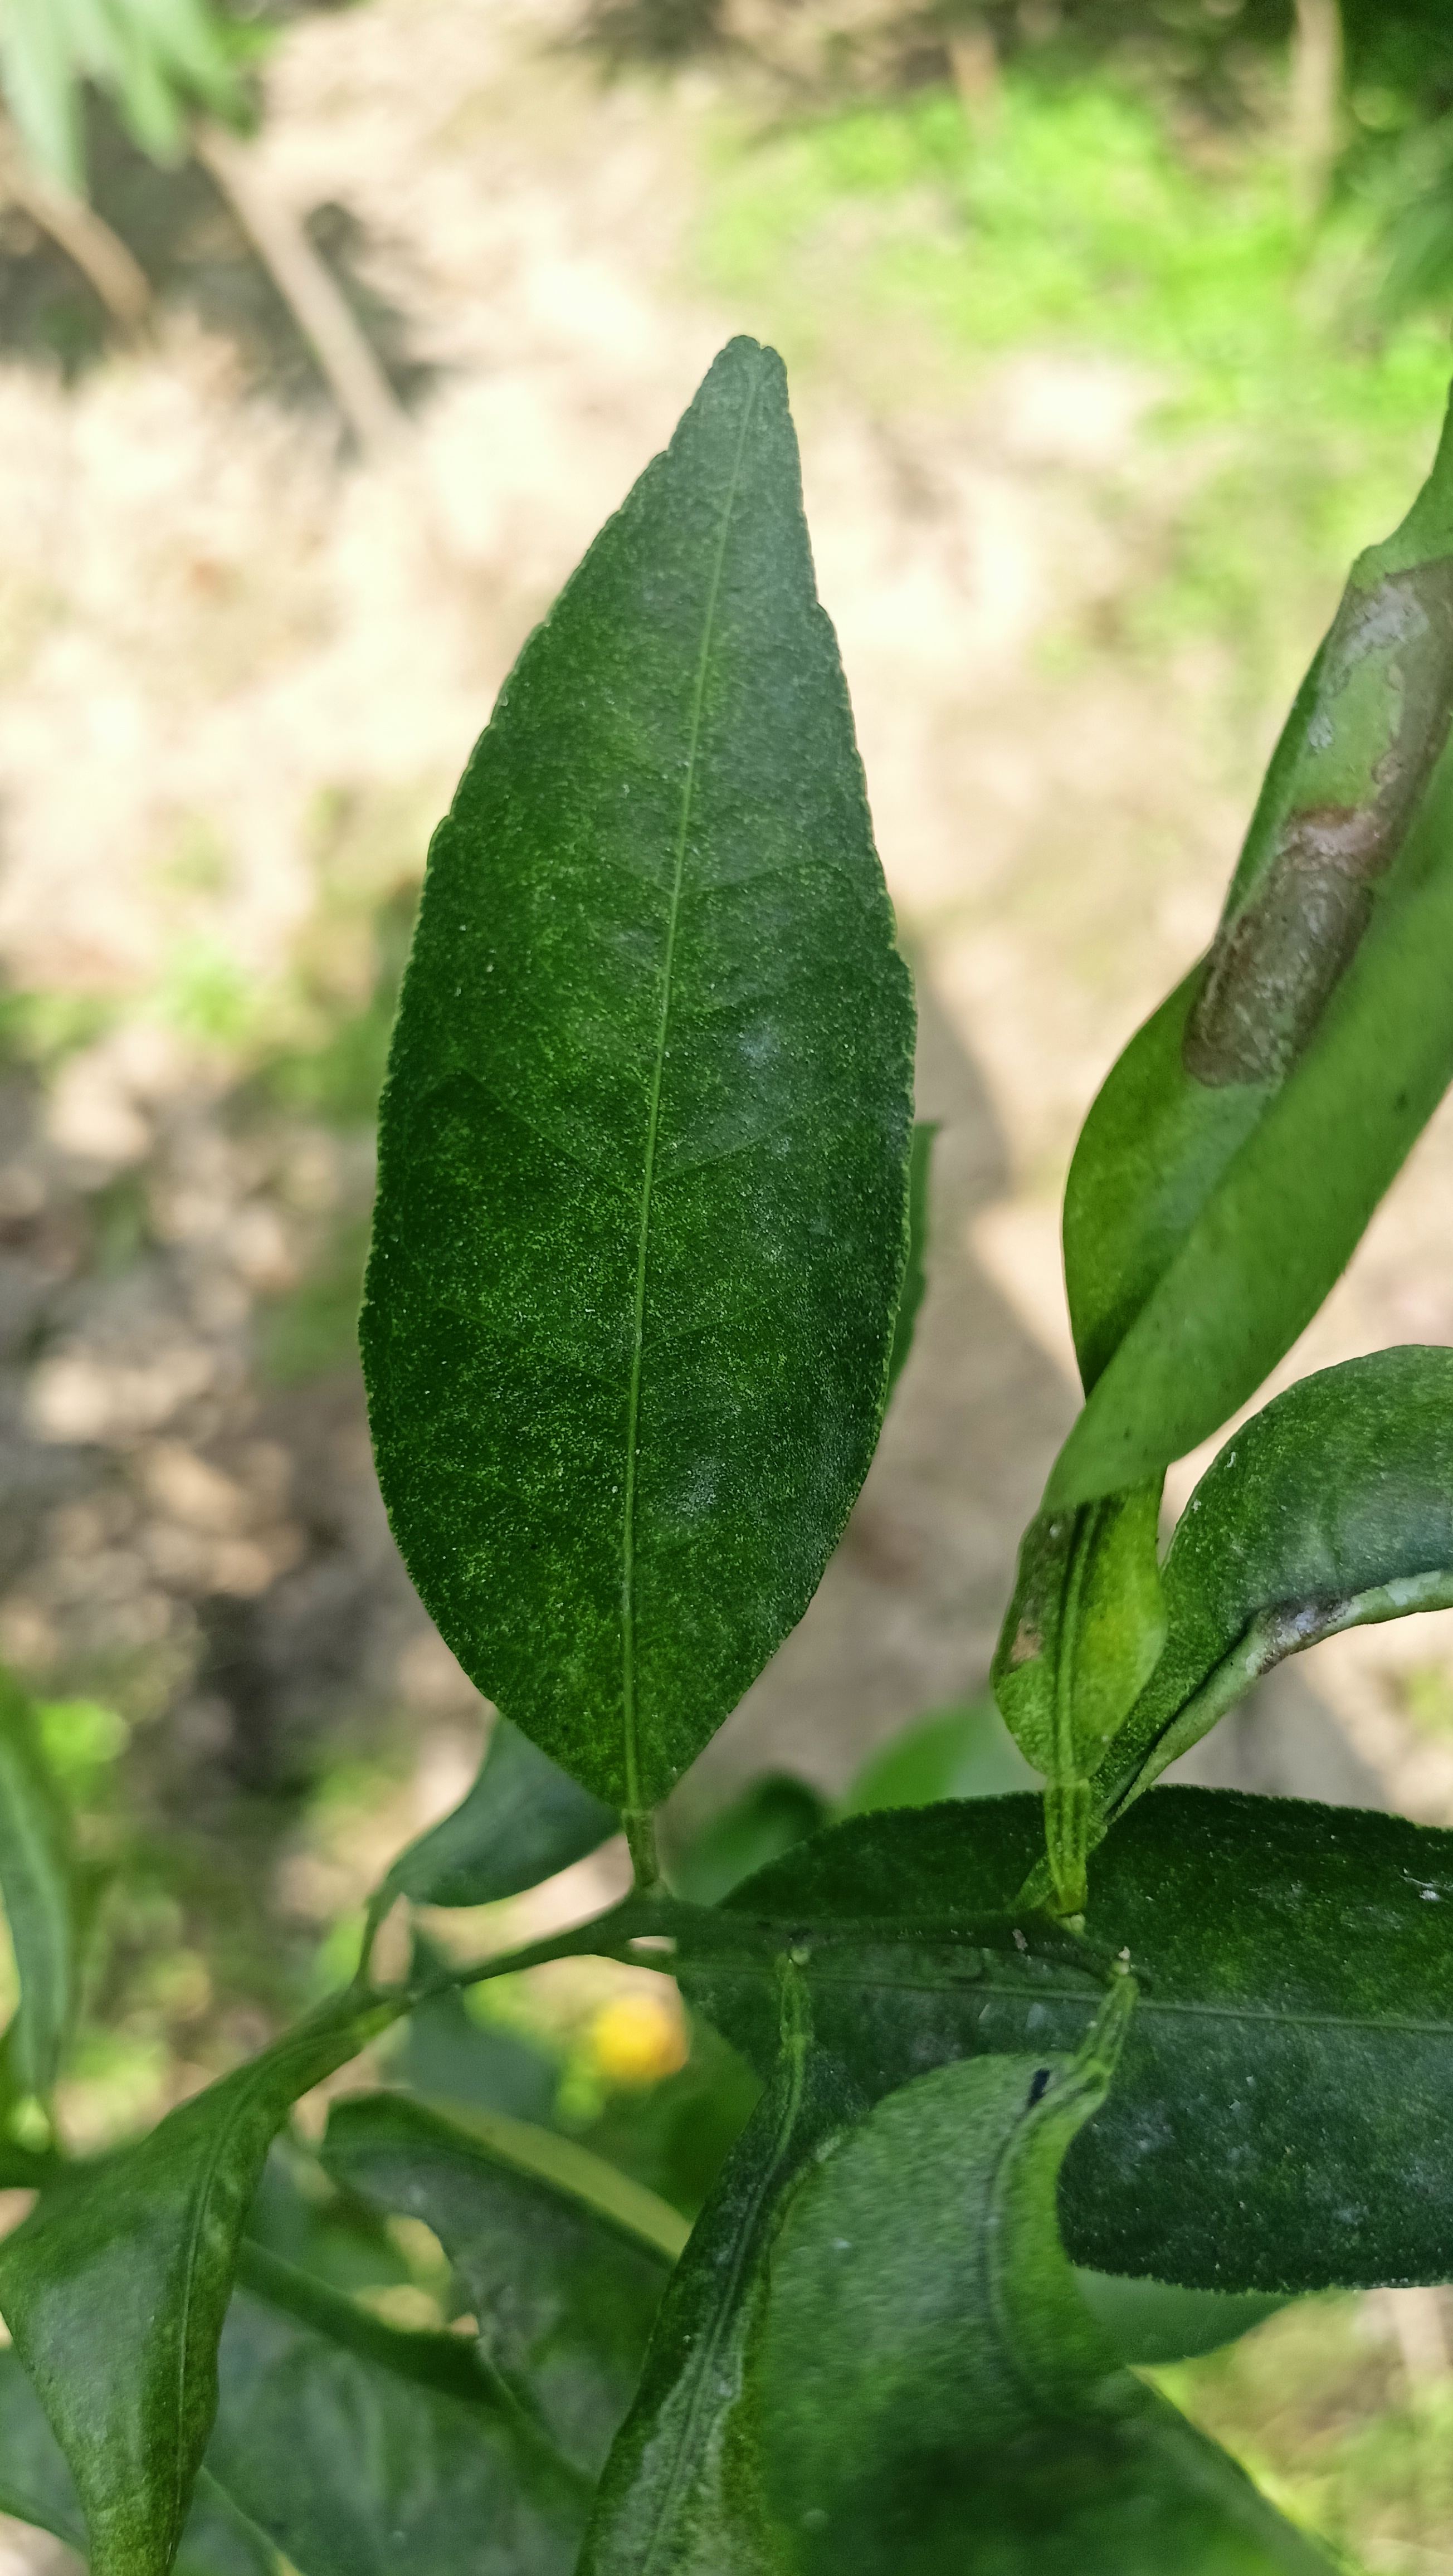
Mandarin leaf variety: Mandaring